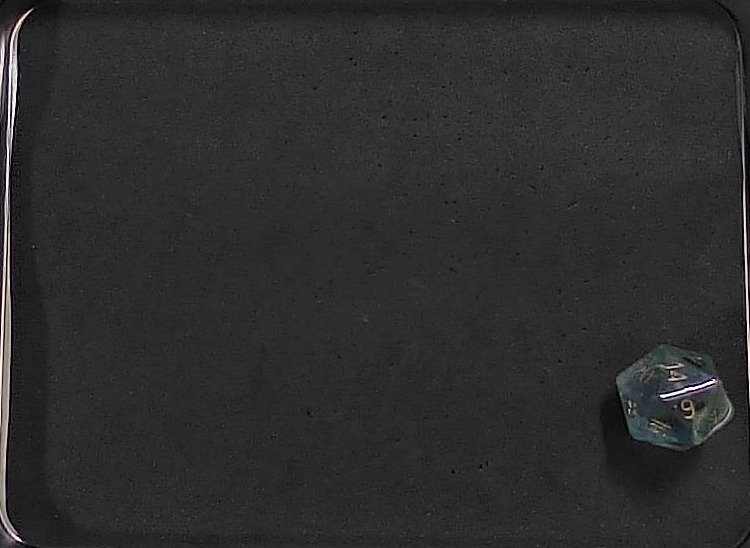
Dice in frame:
type: d20
value: 6
Label source: human
Face values trusted: yes